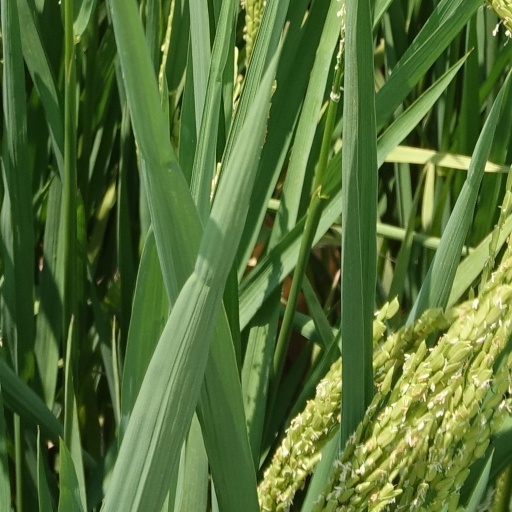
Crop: rice